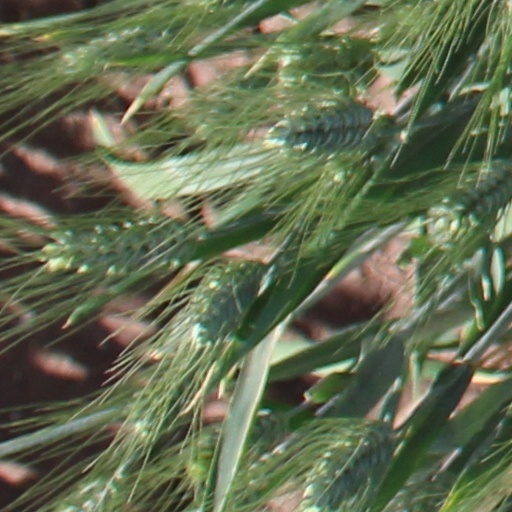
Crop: wheat